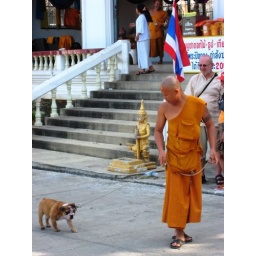
On Khao Takiep in Thailand a monk walks his cute bulldog =)